Our Lady of Šiluva

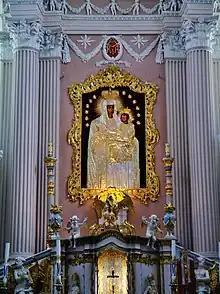
A close up of the image

Marian devotion at Šiluva goes back almost to the beginning of Christianity in Lithuania. Grand Duke Jogaila was baptized Catholic in 1387 when he married Jadwiga, queen of the neighboring Poland. Later he and his successors worked to spread the Christian faith in their territory, which until then was pagan. They established the ecclesiastical hierarchy, built churches and even personally taught catechism to their subjects.